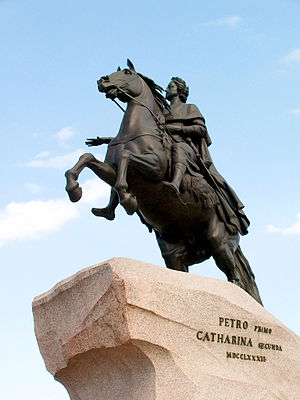
Peter den Store / Vejen til magten: Miloslavskij versus Naryshkinij (1682-1694)
Rytterstatue fra 1782 af Peter den Store i Sankt Petersborg, genstand for Aleksandr Pusjkins episke digt Bronzerytteren.
Peter den Store, Peter 1. eller Peter Aleksejevitj var zar af Rusland fra 1682 til 1725. Frem til 1696 regerede han i fællesskab med sin halvbroder Ivan 5.